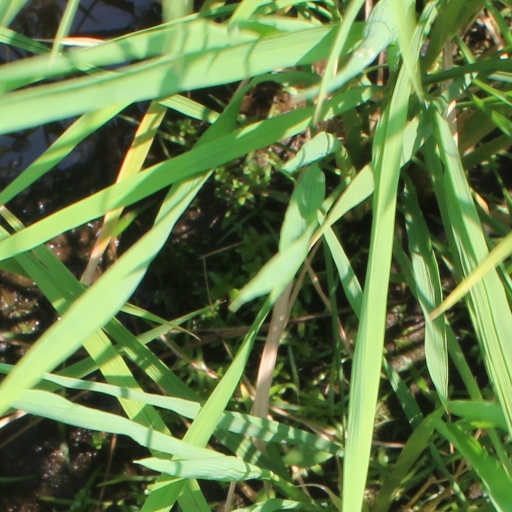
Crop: rice